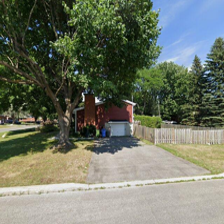
Label: streetView